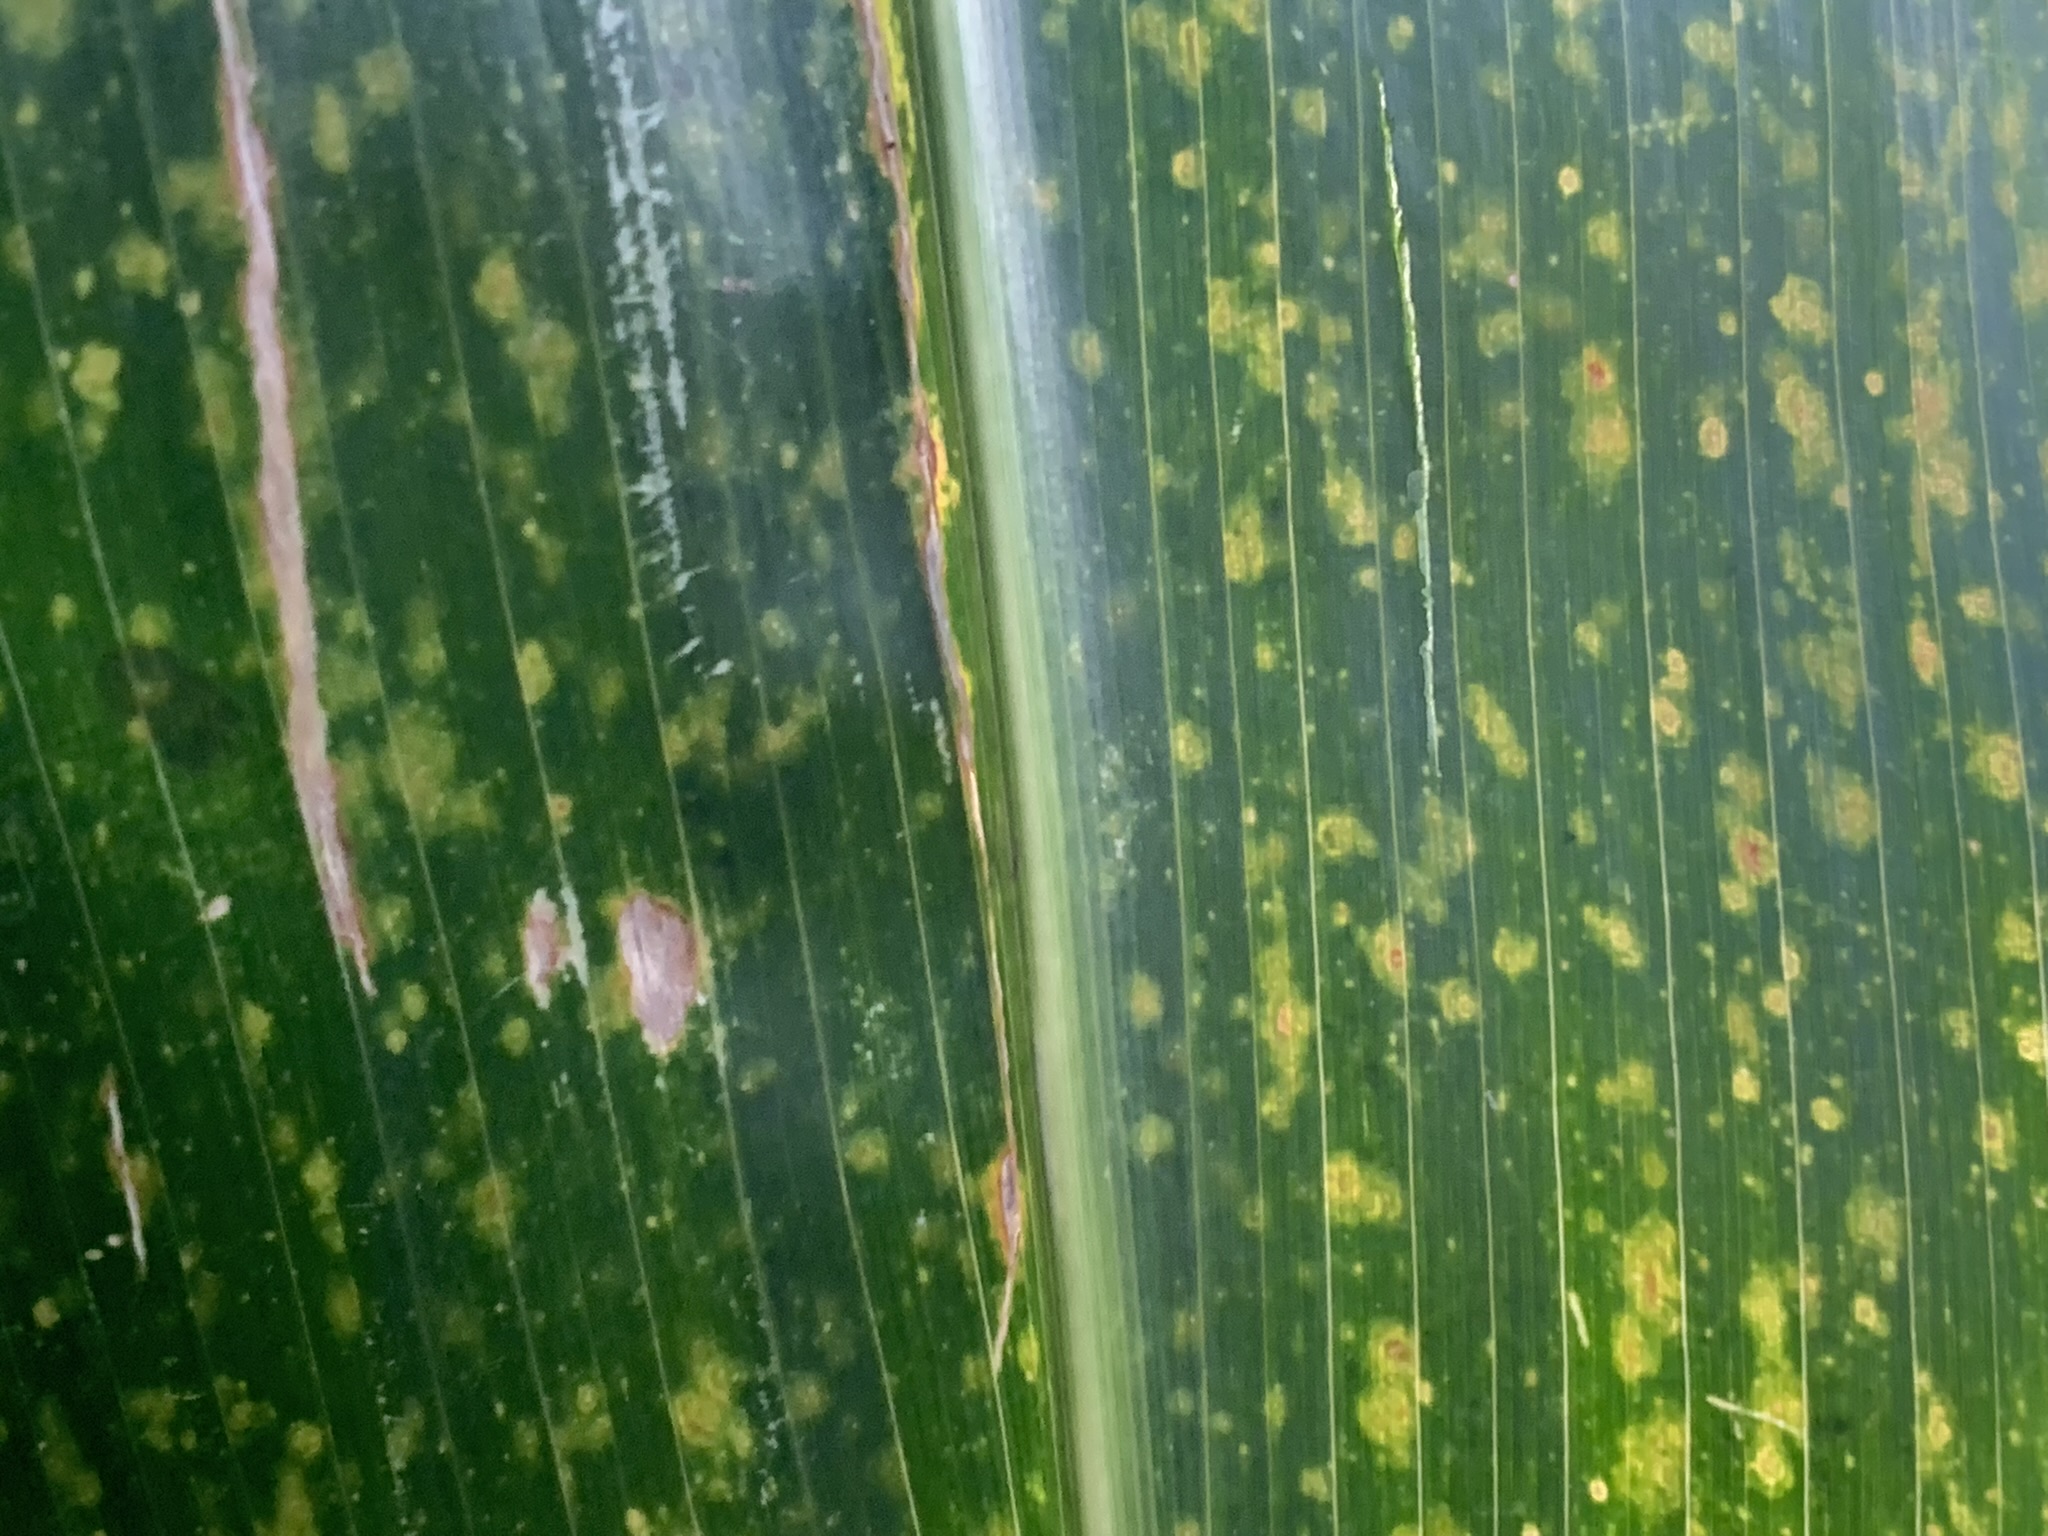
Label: MLN